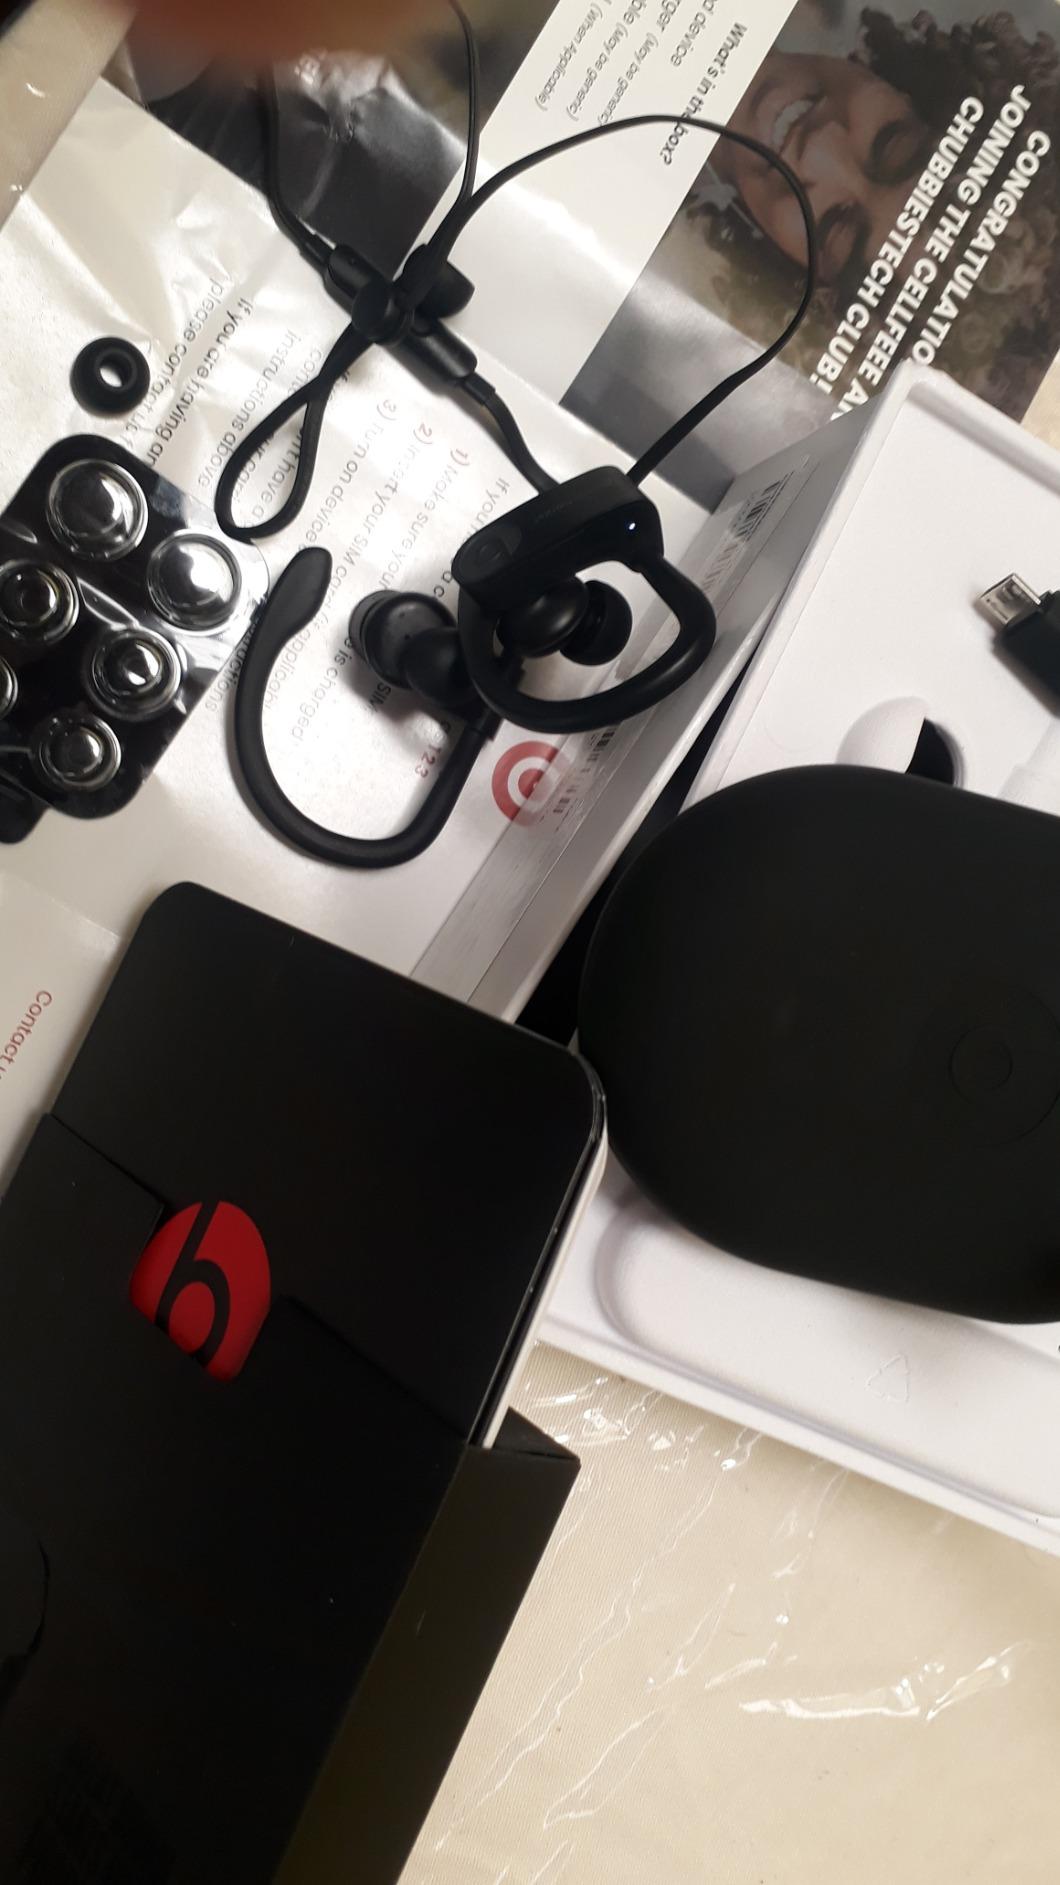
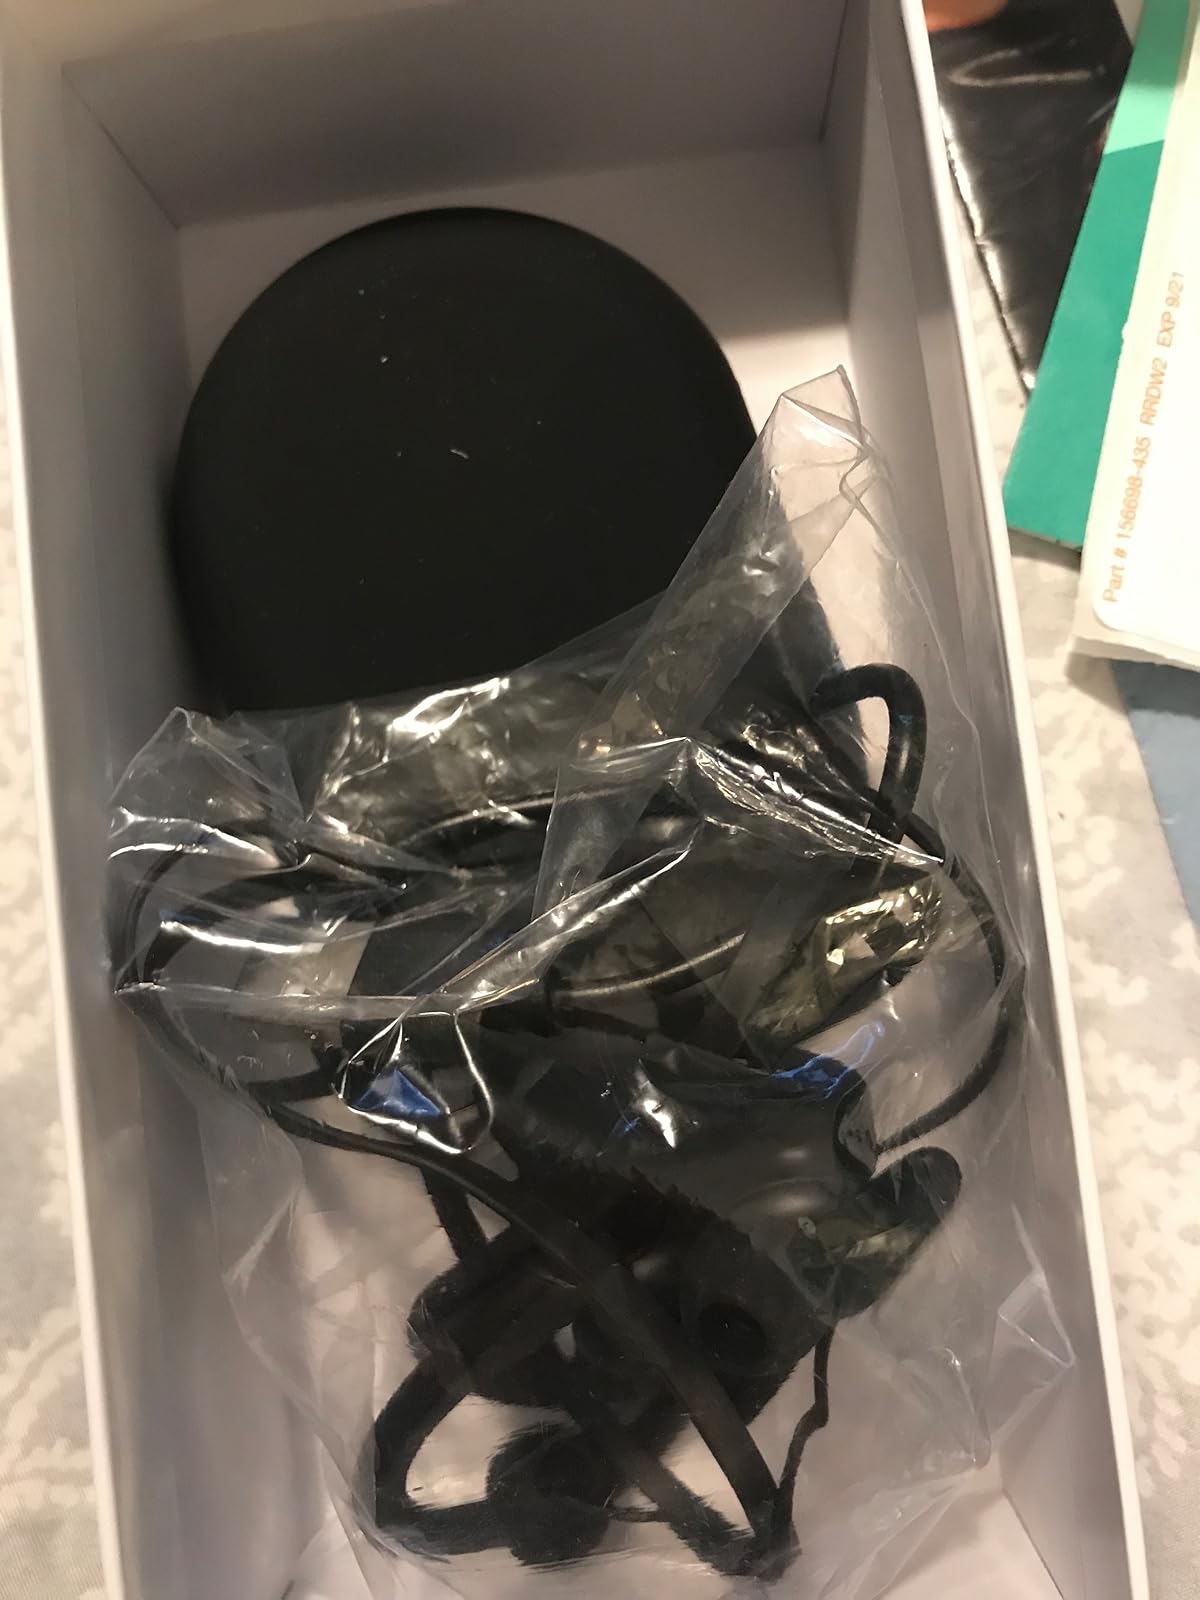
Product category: headphones
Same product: yes